Celebrity Sports Showdown

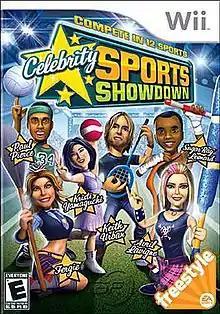

Celebrity Sports Showdown is a sports video game for the Wii developed by EA Canada, and was the first title released under the EA Sports Freestyle label. The game features ten sporting and musical celebrities competing against each other in a number of sporting events. Through playing the twelve mini-games, a number of non-celebrity characters can be unlocked as well.